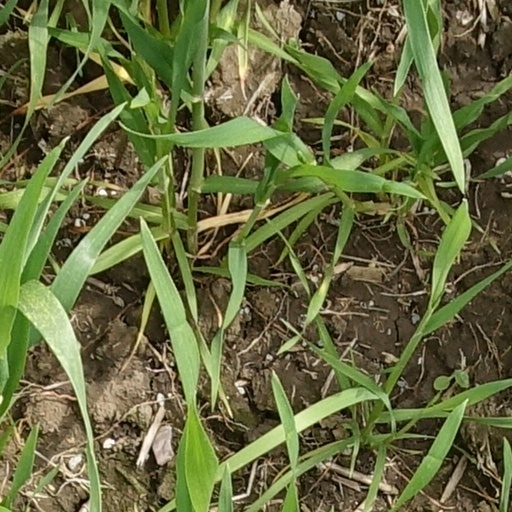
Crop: wheat